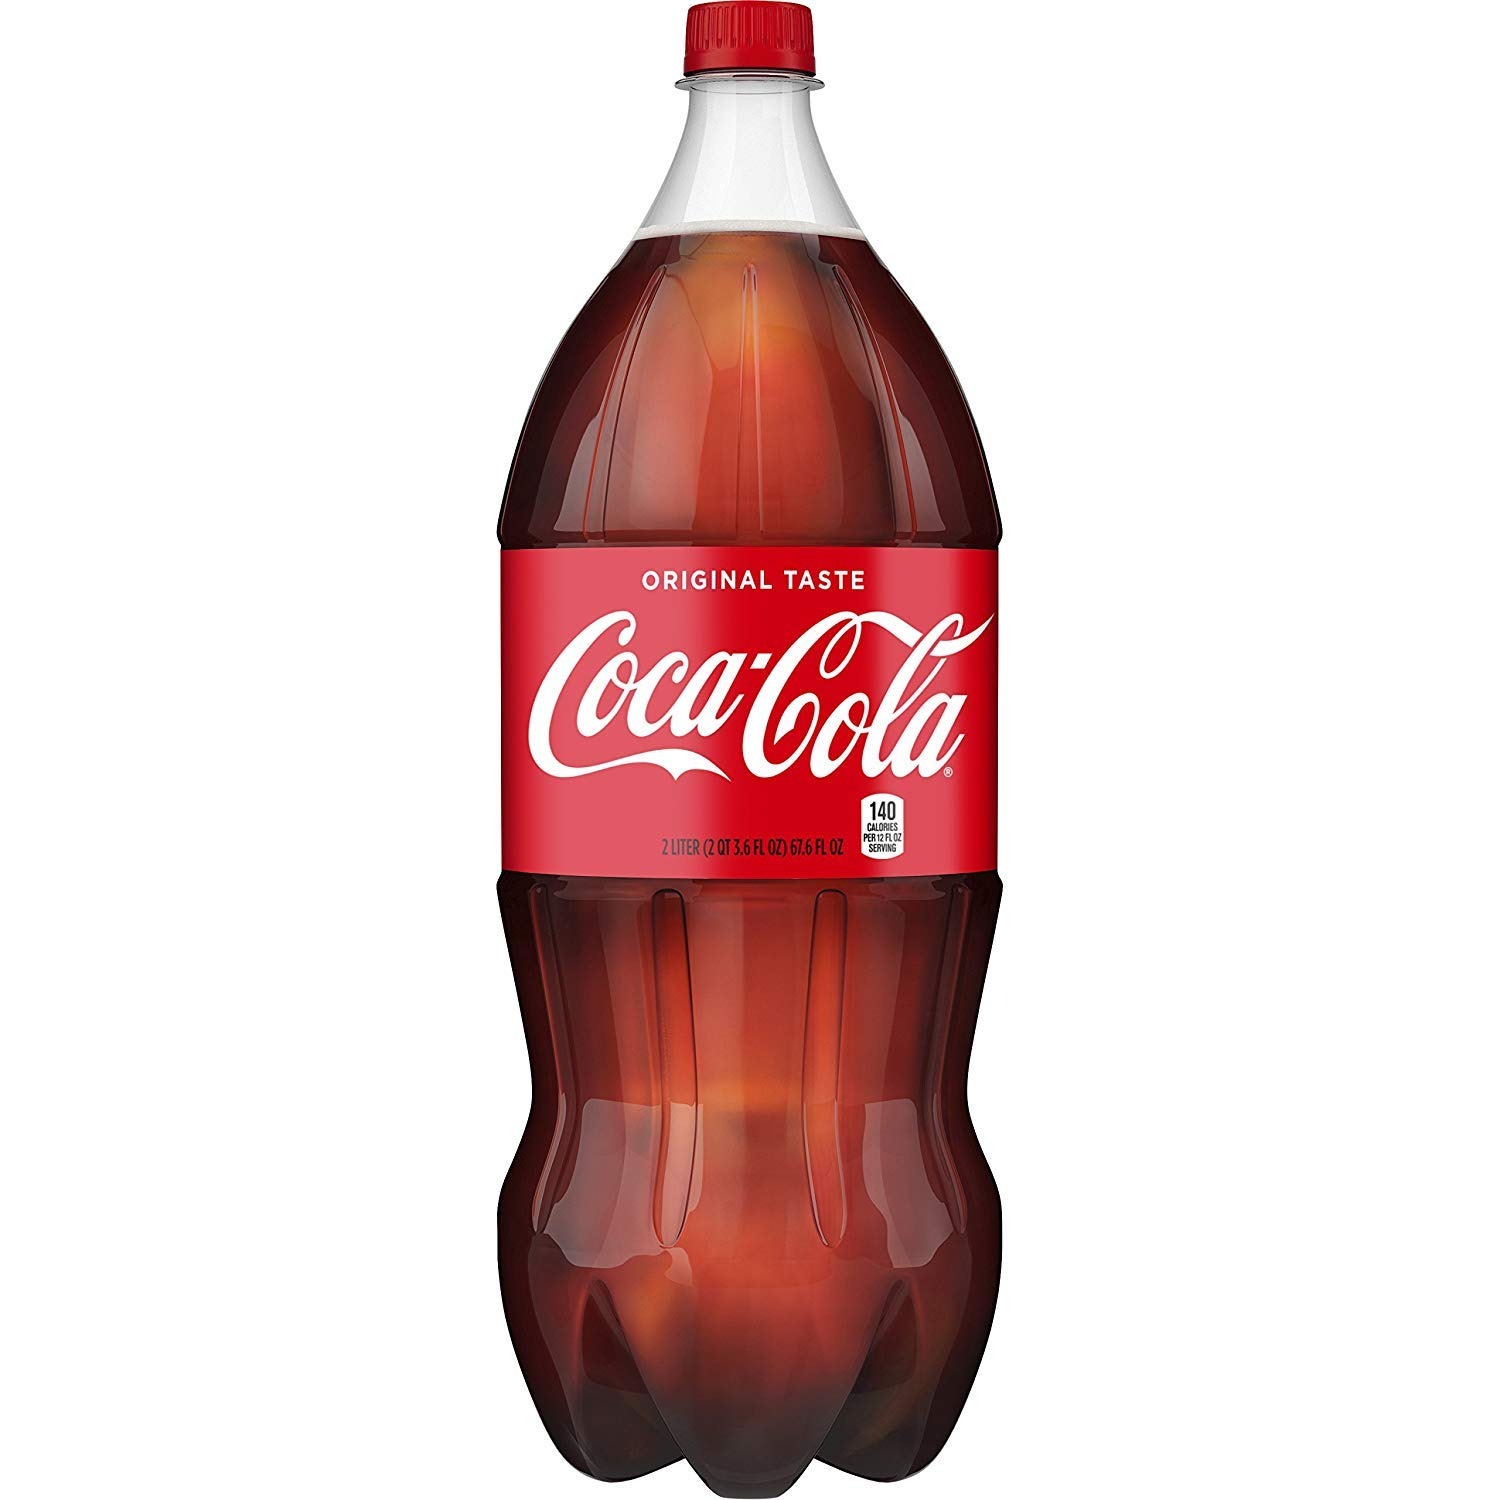
Item Name: Coca-Cola 2L bottles, 67.6 Oz (Pack of 4)
Bullet Point 1: Classic 2 liter bottles (Pack of 4). Great for vending and resale
Bullet Point 2: Crisp refreshing taste
Bullet Point 3: Crisp and brilliantly sparkling
Value: 270.4
Unit: Fl Oz

Price: 7.98